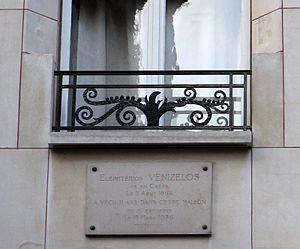
Immeuble au 22 rue Beaujon Paris 8ème arrondt (France), dans lequel l'ancien premier ministre grec Eleftherios Venizelos a vécu ses dernières années et est décédé
La rue Beaujon est une rue du 8ᵉ arrondissement de Paris.